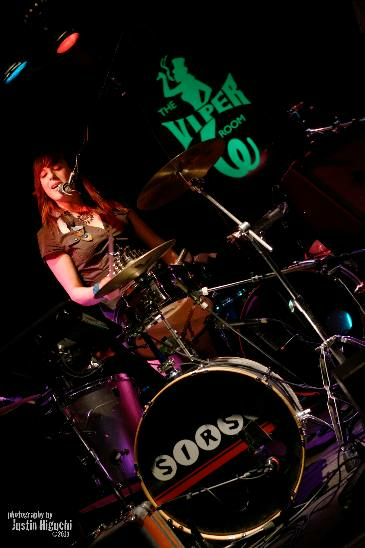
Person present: Yes